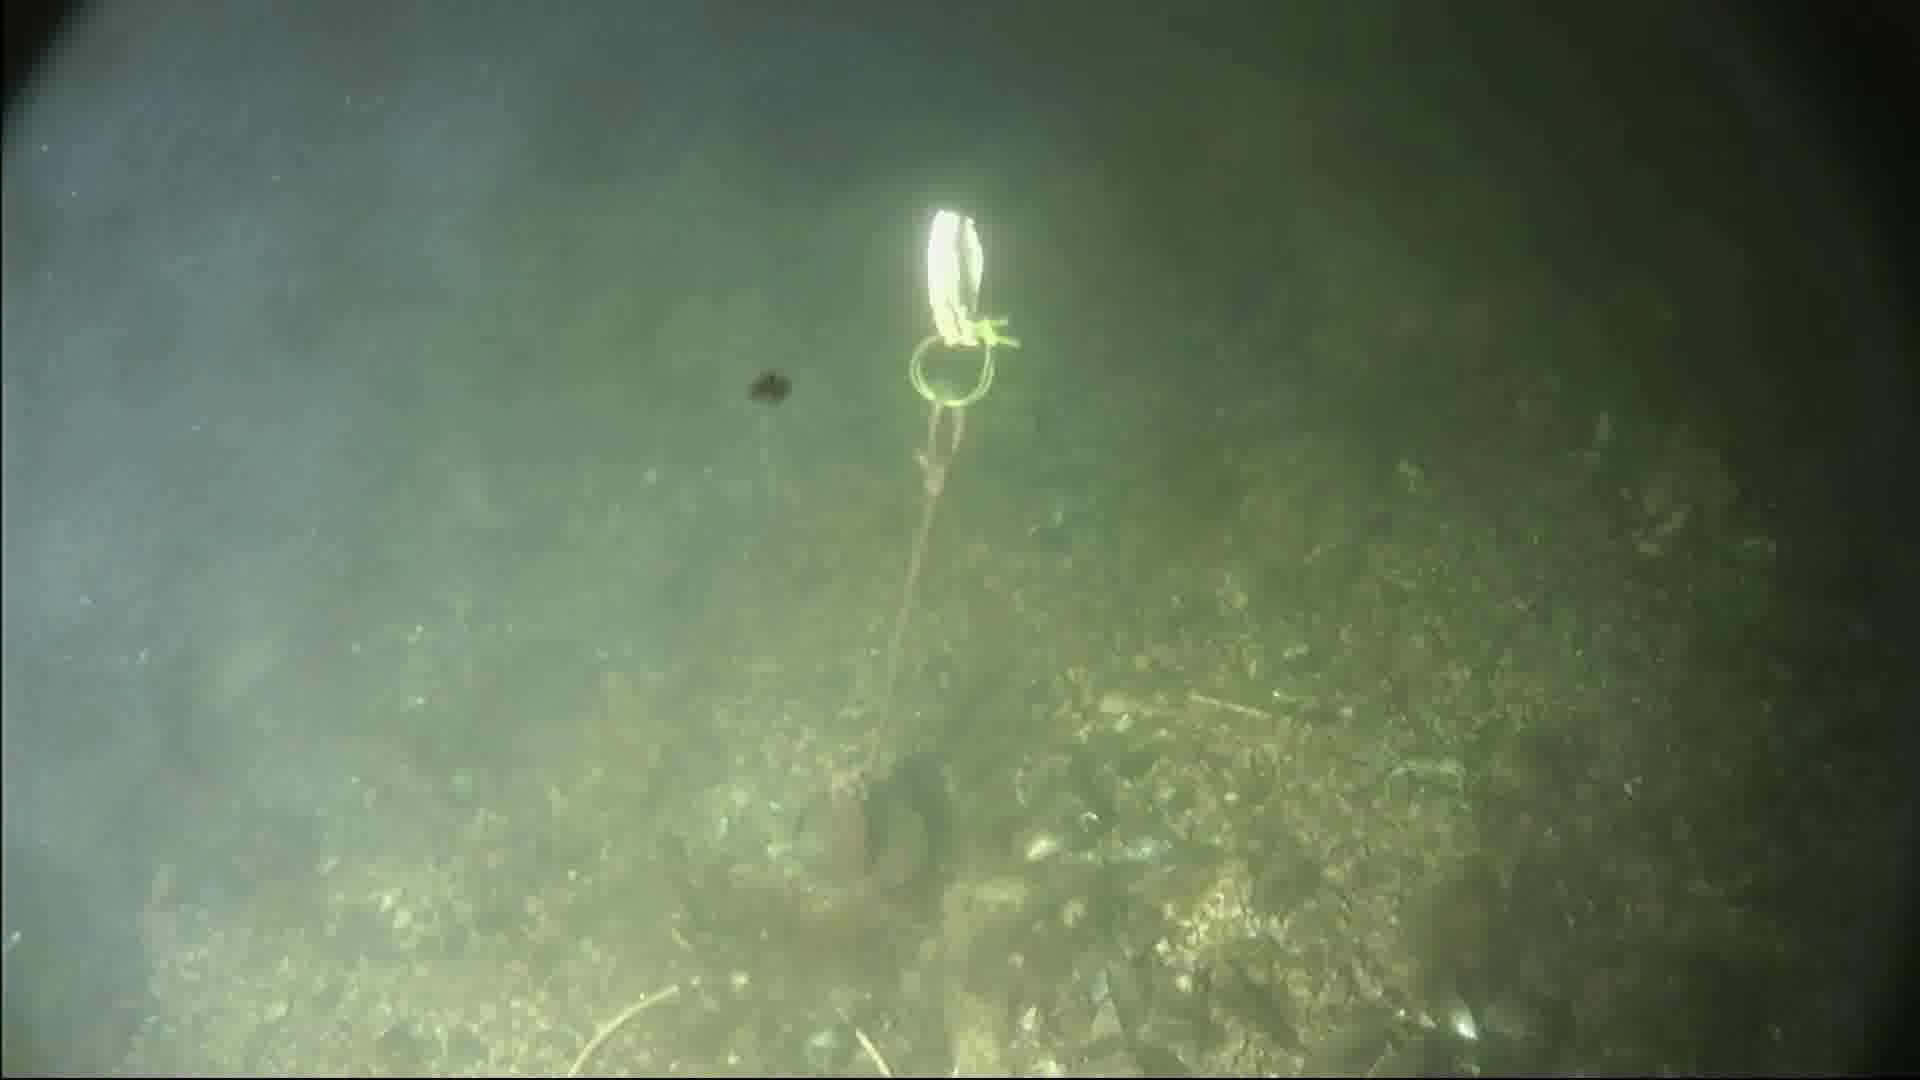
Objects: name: crab